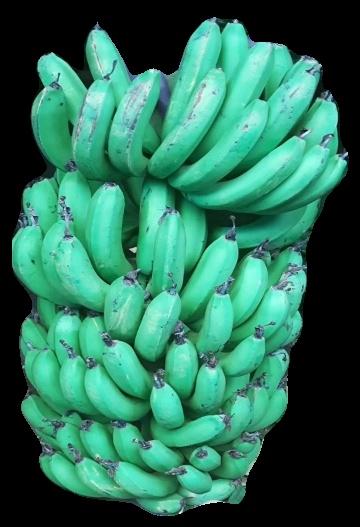
Variety: pachbale
Grade: grade1